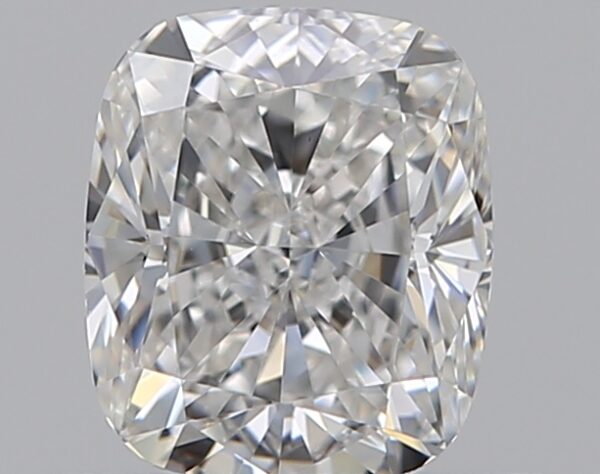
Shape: cushion
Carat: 0.71
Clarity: VS1
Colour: F
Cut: EX
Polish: EX
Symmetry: VG
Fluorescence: F
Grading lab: GIA
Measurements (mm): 5.52 x 4.72 x 3.2